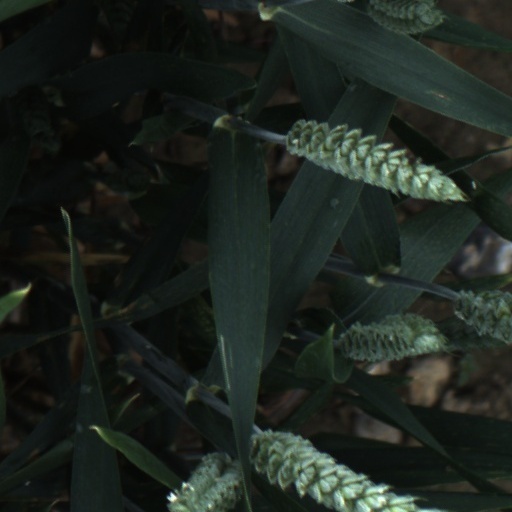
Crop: wheat